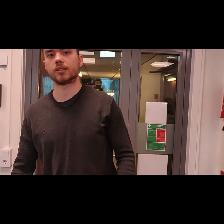
Label: Human